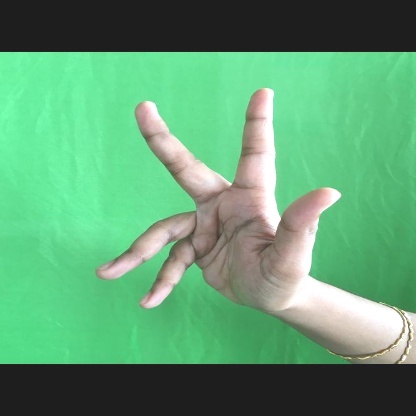
Mudra: Alapadmam